Esporte Clube Nova Cidade

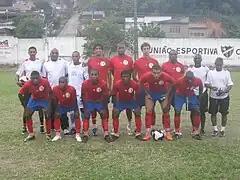
Team photo from the 2010 season

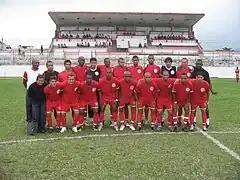
Team photo from the 2007 season

Esporte Clube Nova Cidade, commonly known as Nova Cidade, is a Brazilian football club based in Nilópolis, Rio de Janeiro state.